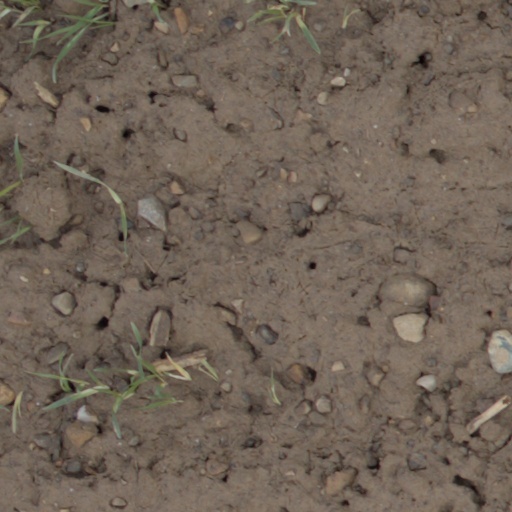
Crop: wheat